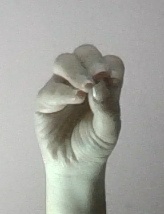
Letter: ha